Cámara Santa

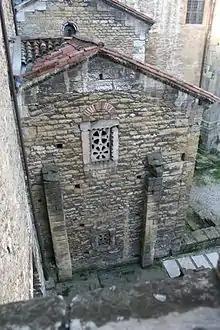

The Holy chamber of Oviedo (also known as the chapel of St. Michael) is a Roman Catholic church built in a pre-Romanesque style in Oviedo, Spain, next to the pre-Romanesque Tower of San Miguel of the city's cathedral. The church occupies the angle between the south arm of the cathedral transept and a side of the cloister.